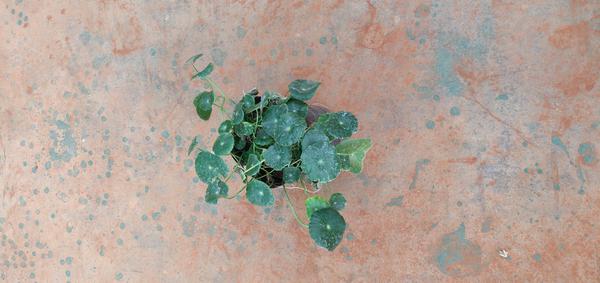
Plant: Brahmi